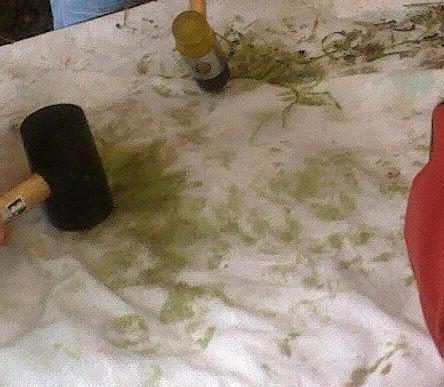
Texture: stained